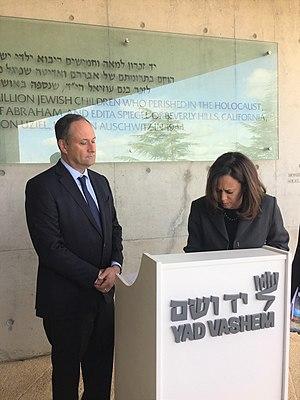
Douglas Emhoff né le 13 octobre 1964 à Brooklyn, New York est un avocat américain, époux en deuxième mariage de Kamala Harris, désignée, le 11 août 2020, pour être la colistière de Joe Biden et la candidate démocrate à la vice-présidence des États-Unis.